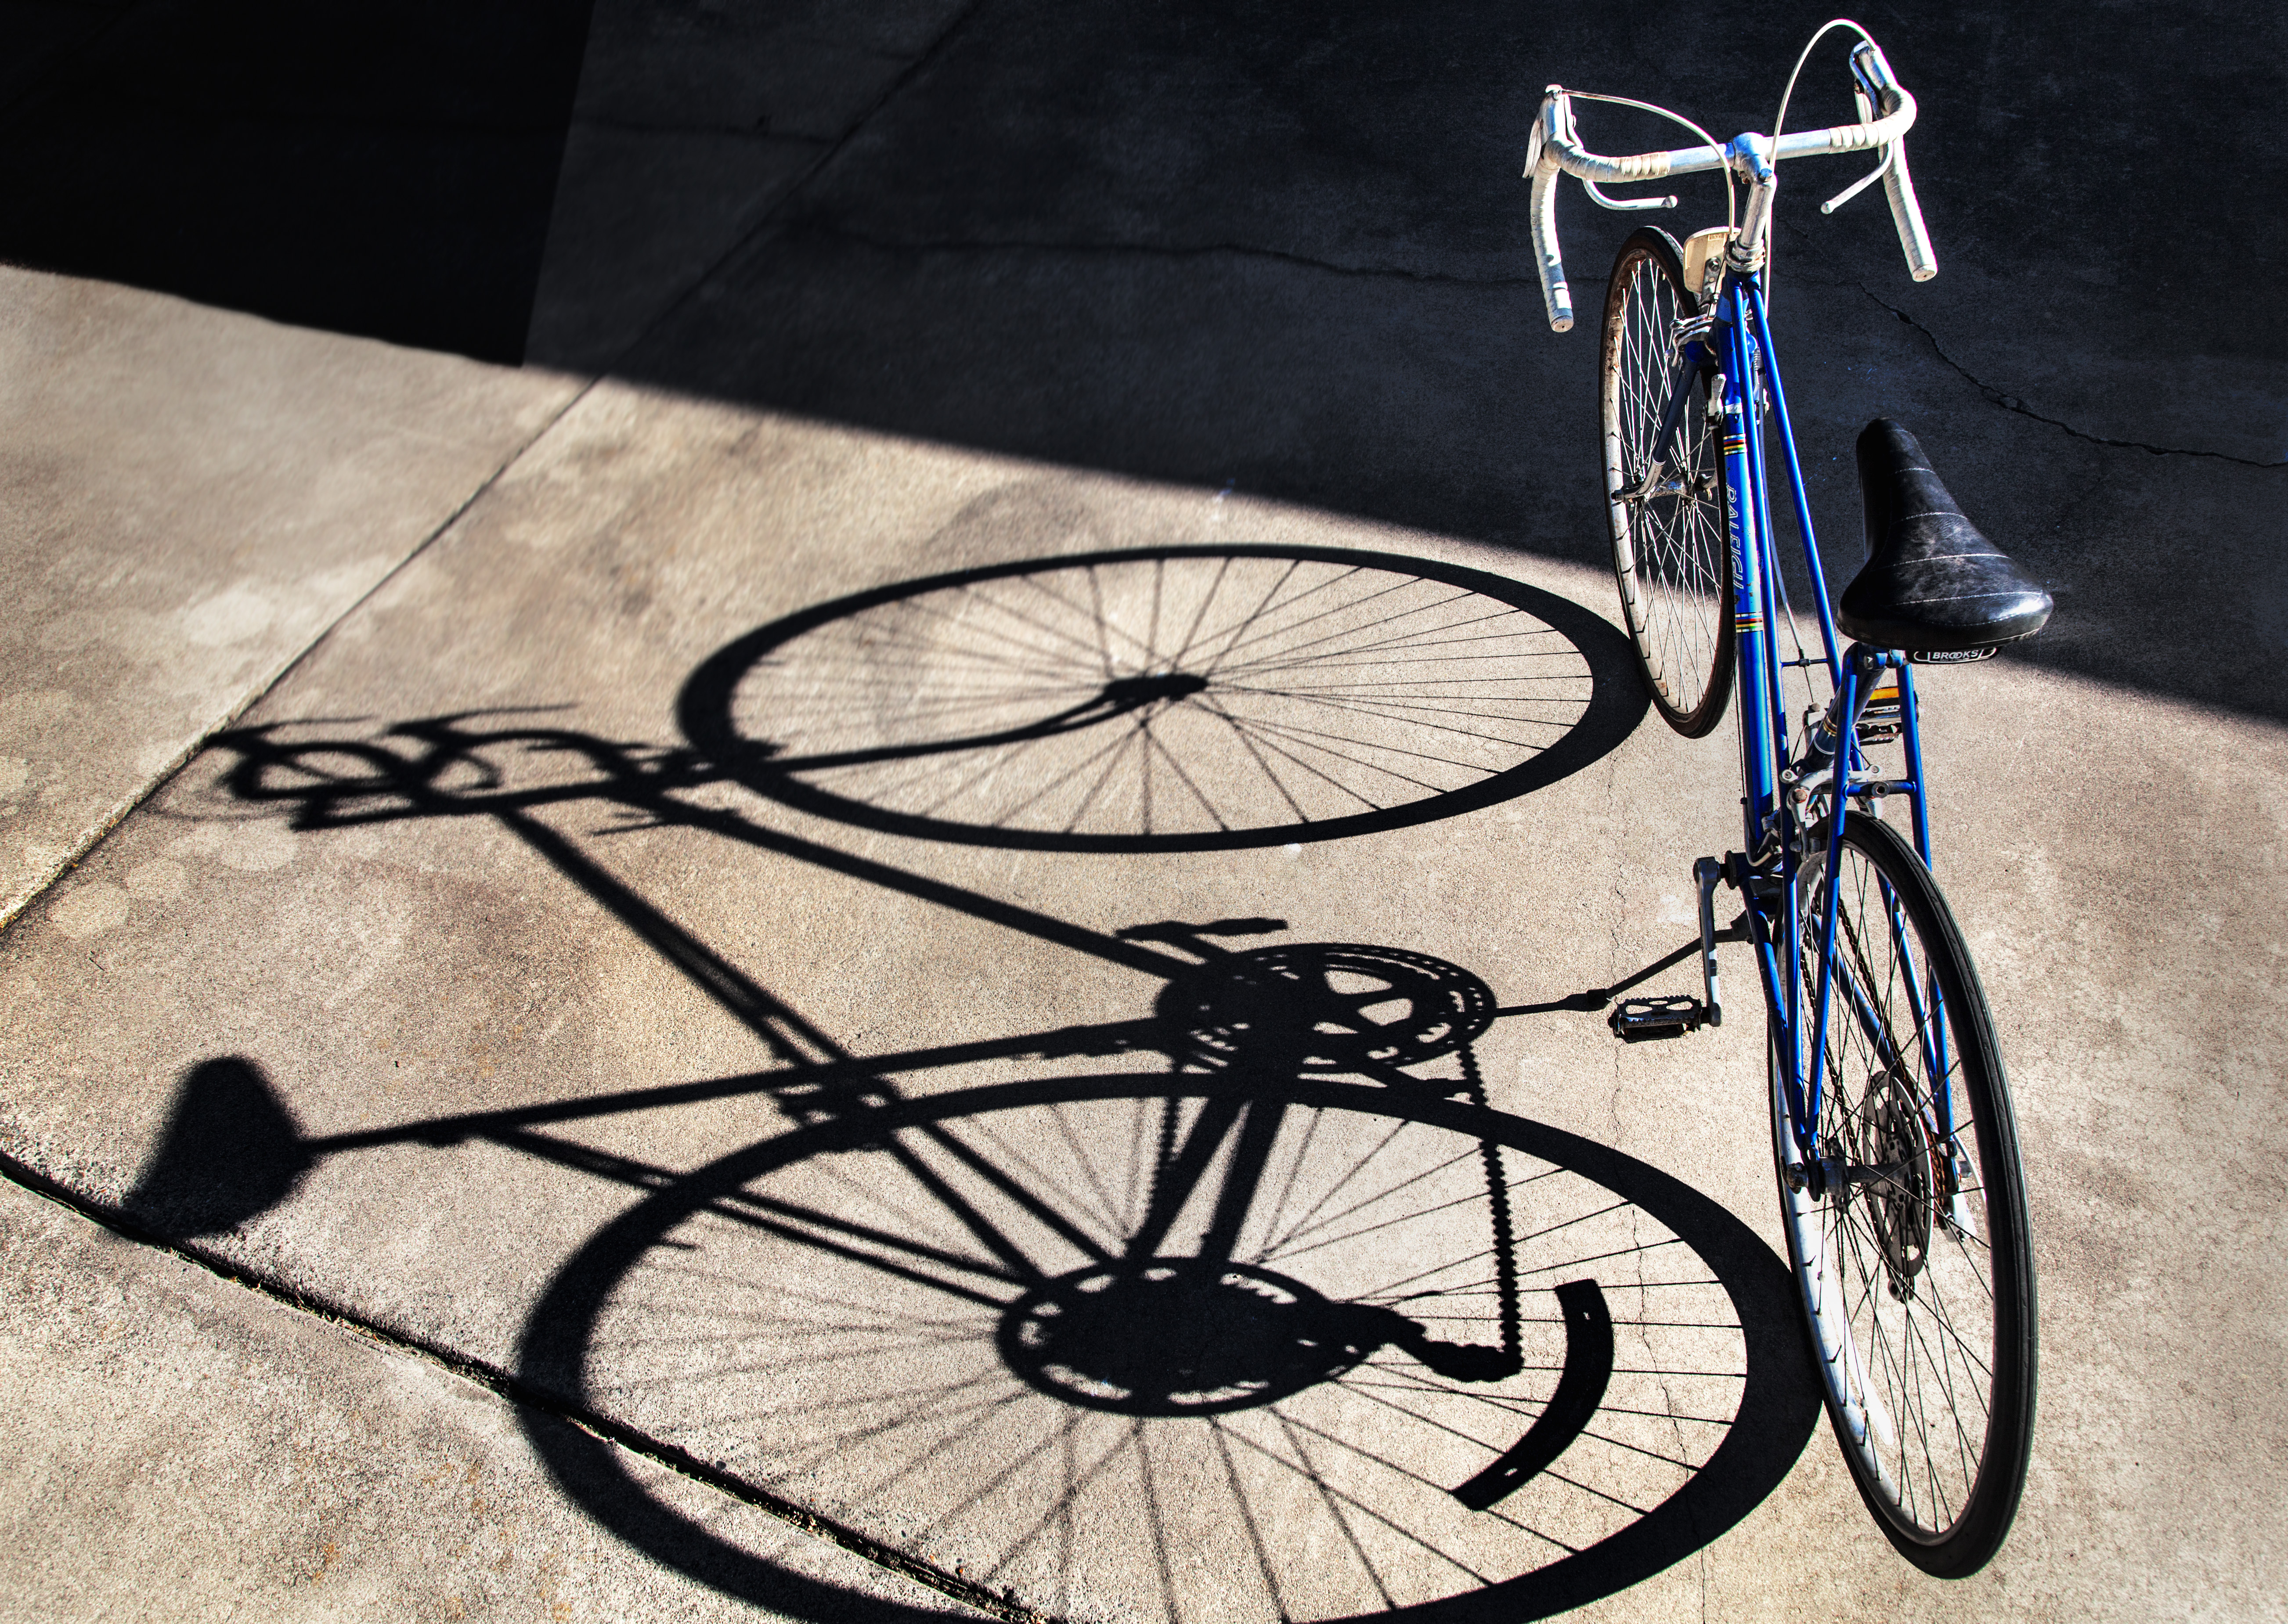
wheel, bicycle, vehicle, black, sports equipment, mountain bike, cycling, girlsbike, mixte, womensbike, raleighgrandprix, stepthroughframe, bicycle frame, bicycle wheel, land vehicle, cycle sport, cyclo cross bicycle, bicycle racing, bmx bike, road bicycle, racing bicycle, hybrid bicycle